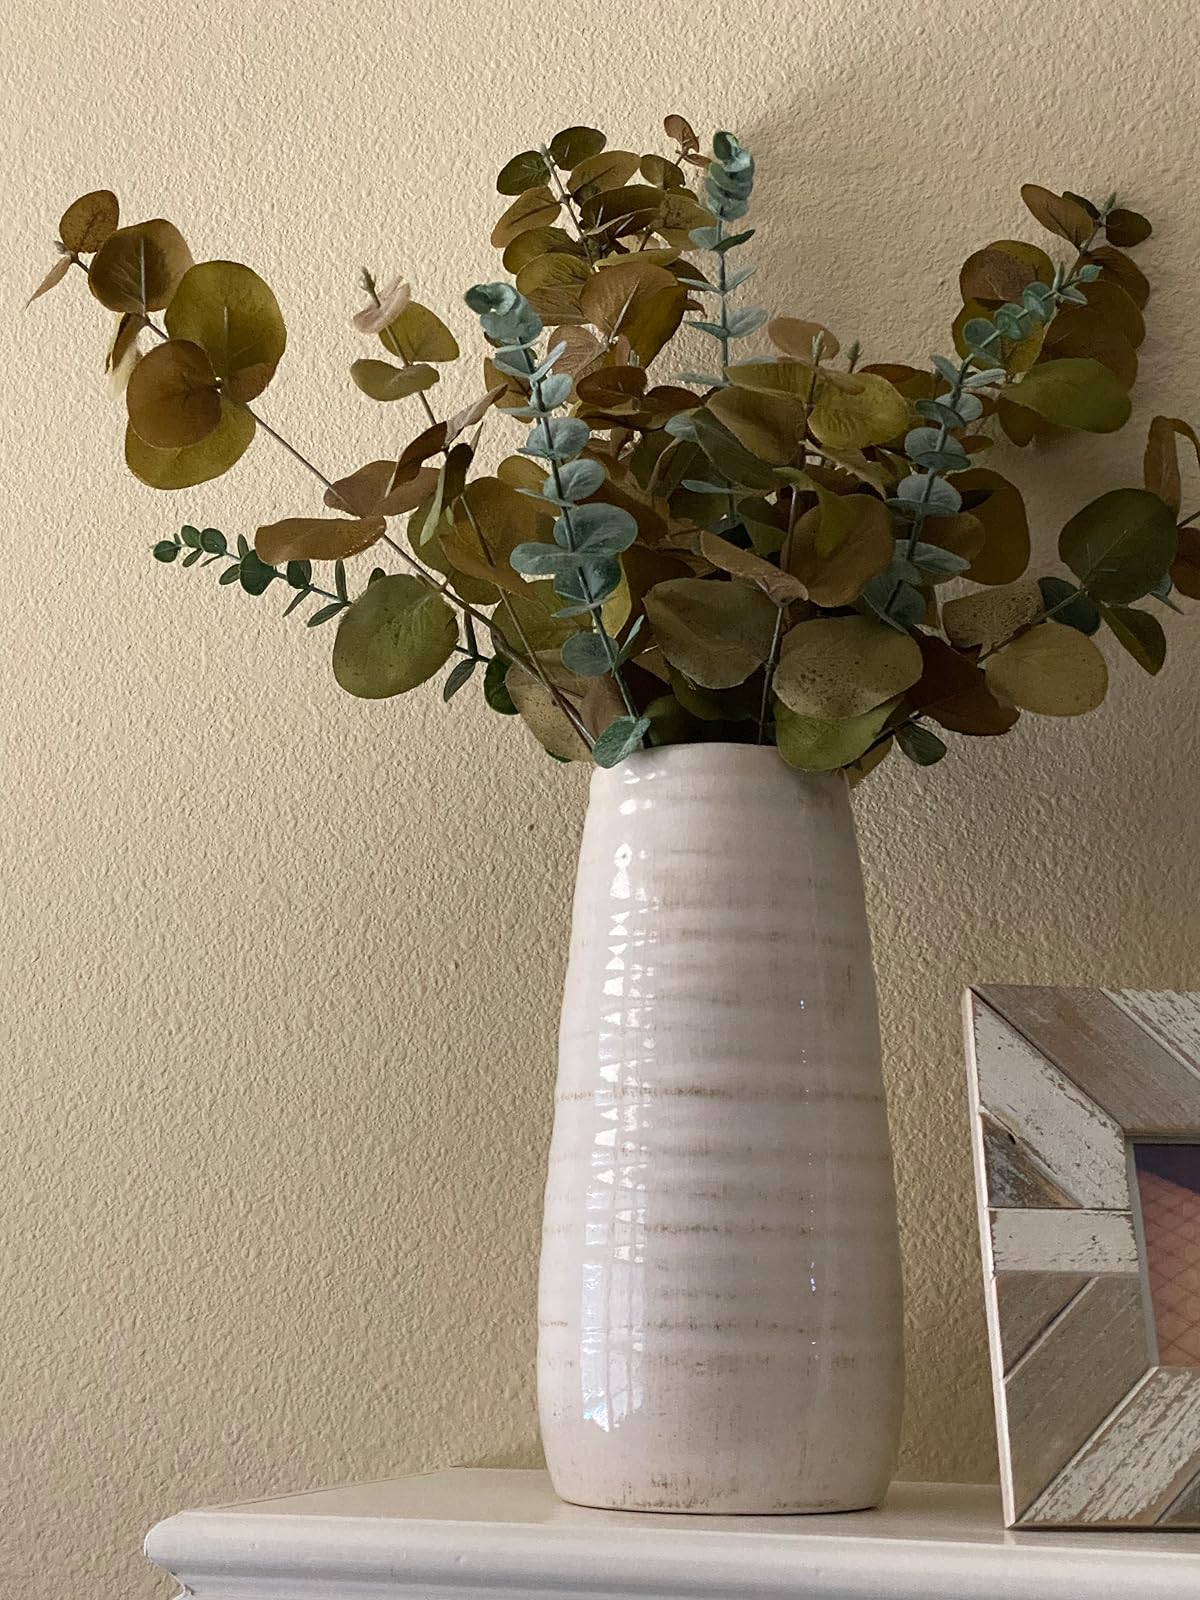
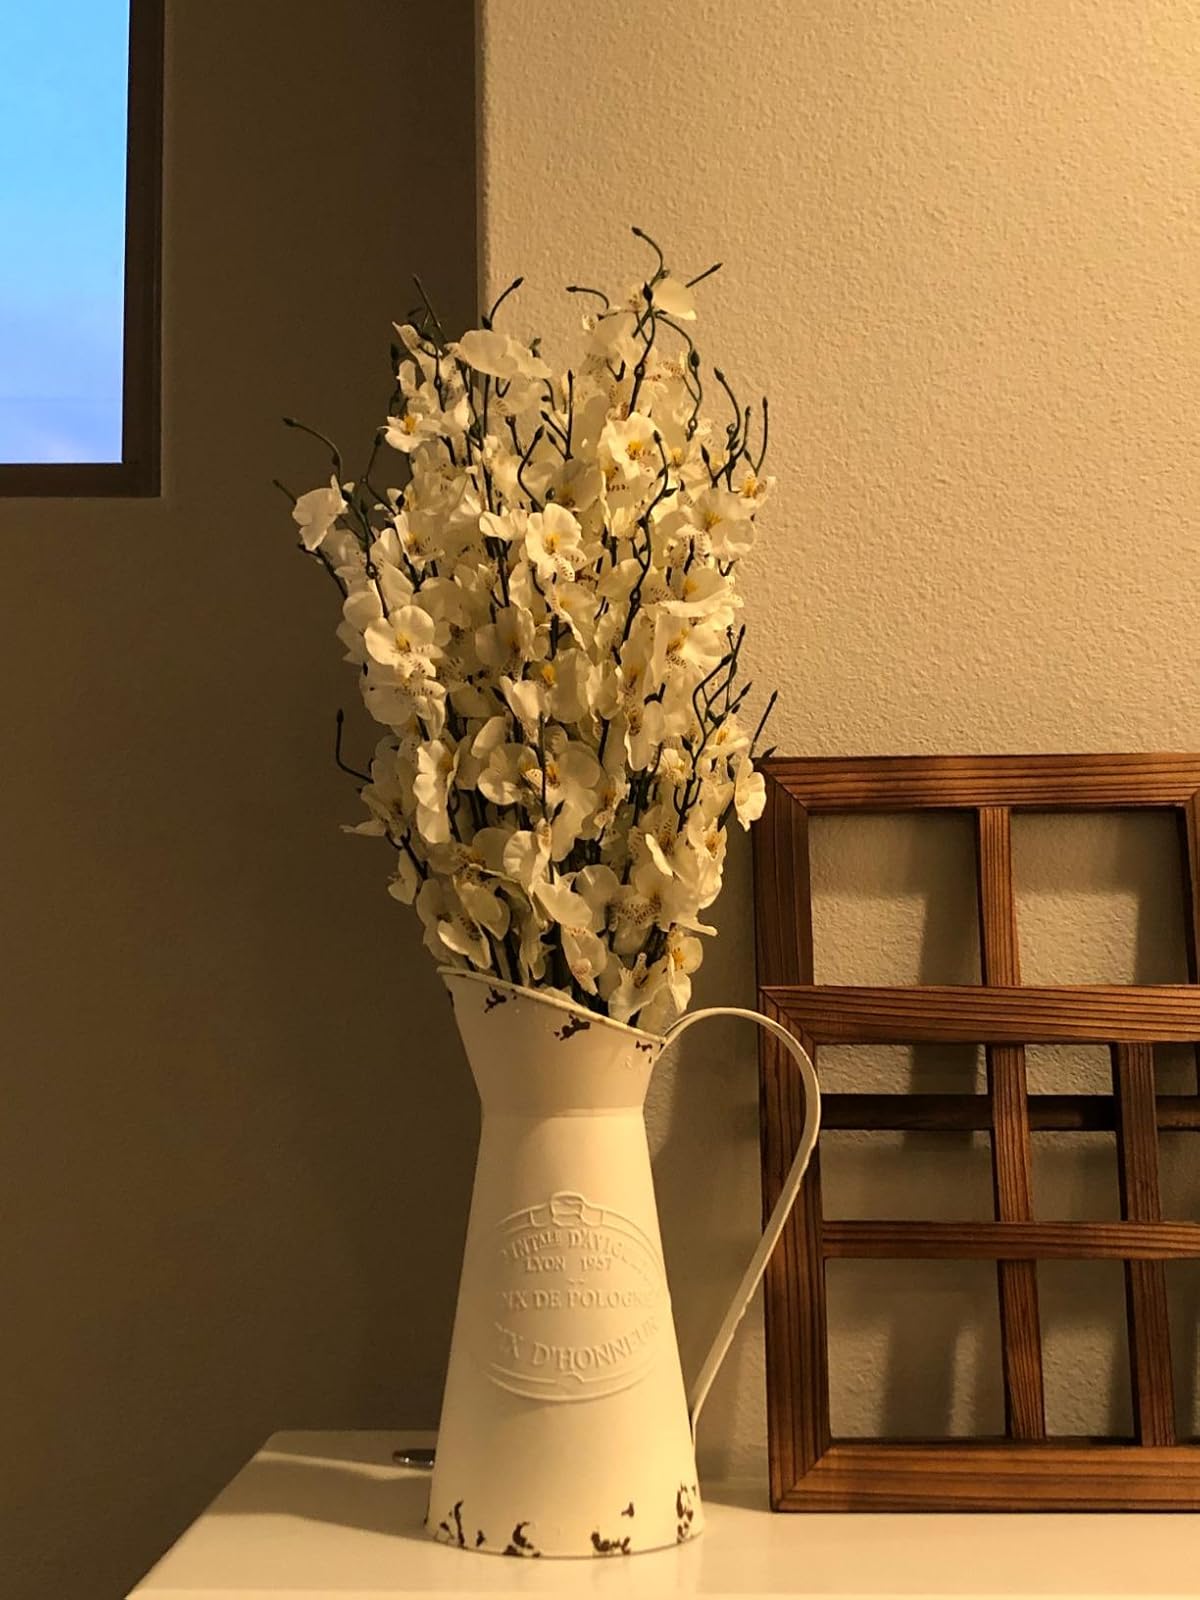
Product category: vase
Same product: no